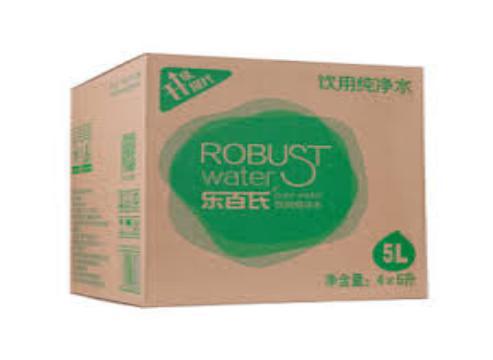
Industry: Food